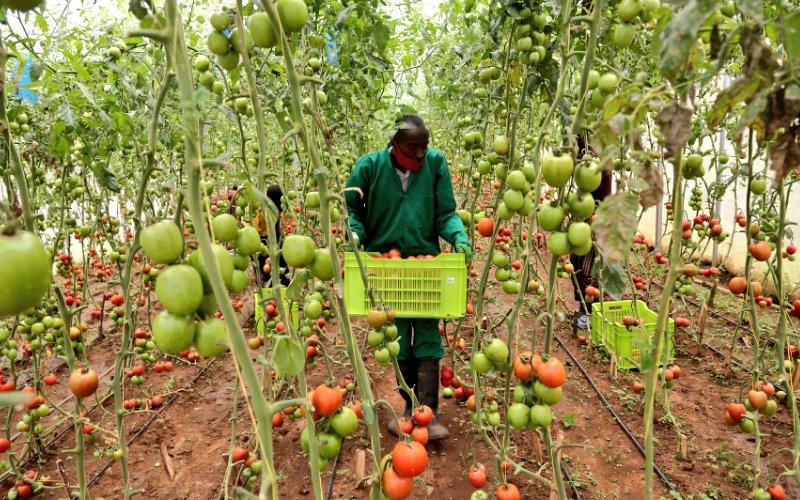
Mwanaume akiwa shambani ameinama akivuna nyanya zilizoiva vizuri na kuziweka kwa uangalifu kwenye kikapu kikubwa cha plastiki, akionyesha juhudi katika uzalishaji wa mazao ya biashara yenye thamani kubwa sokoni.